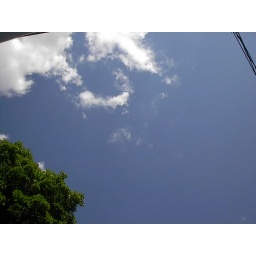
sky, tree reflected in a car window